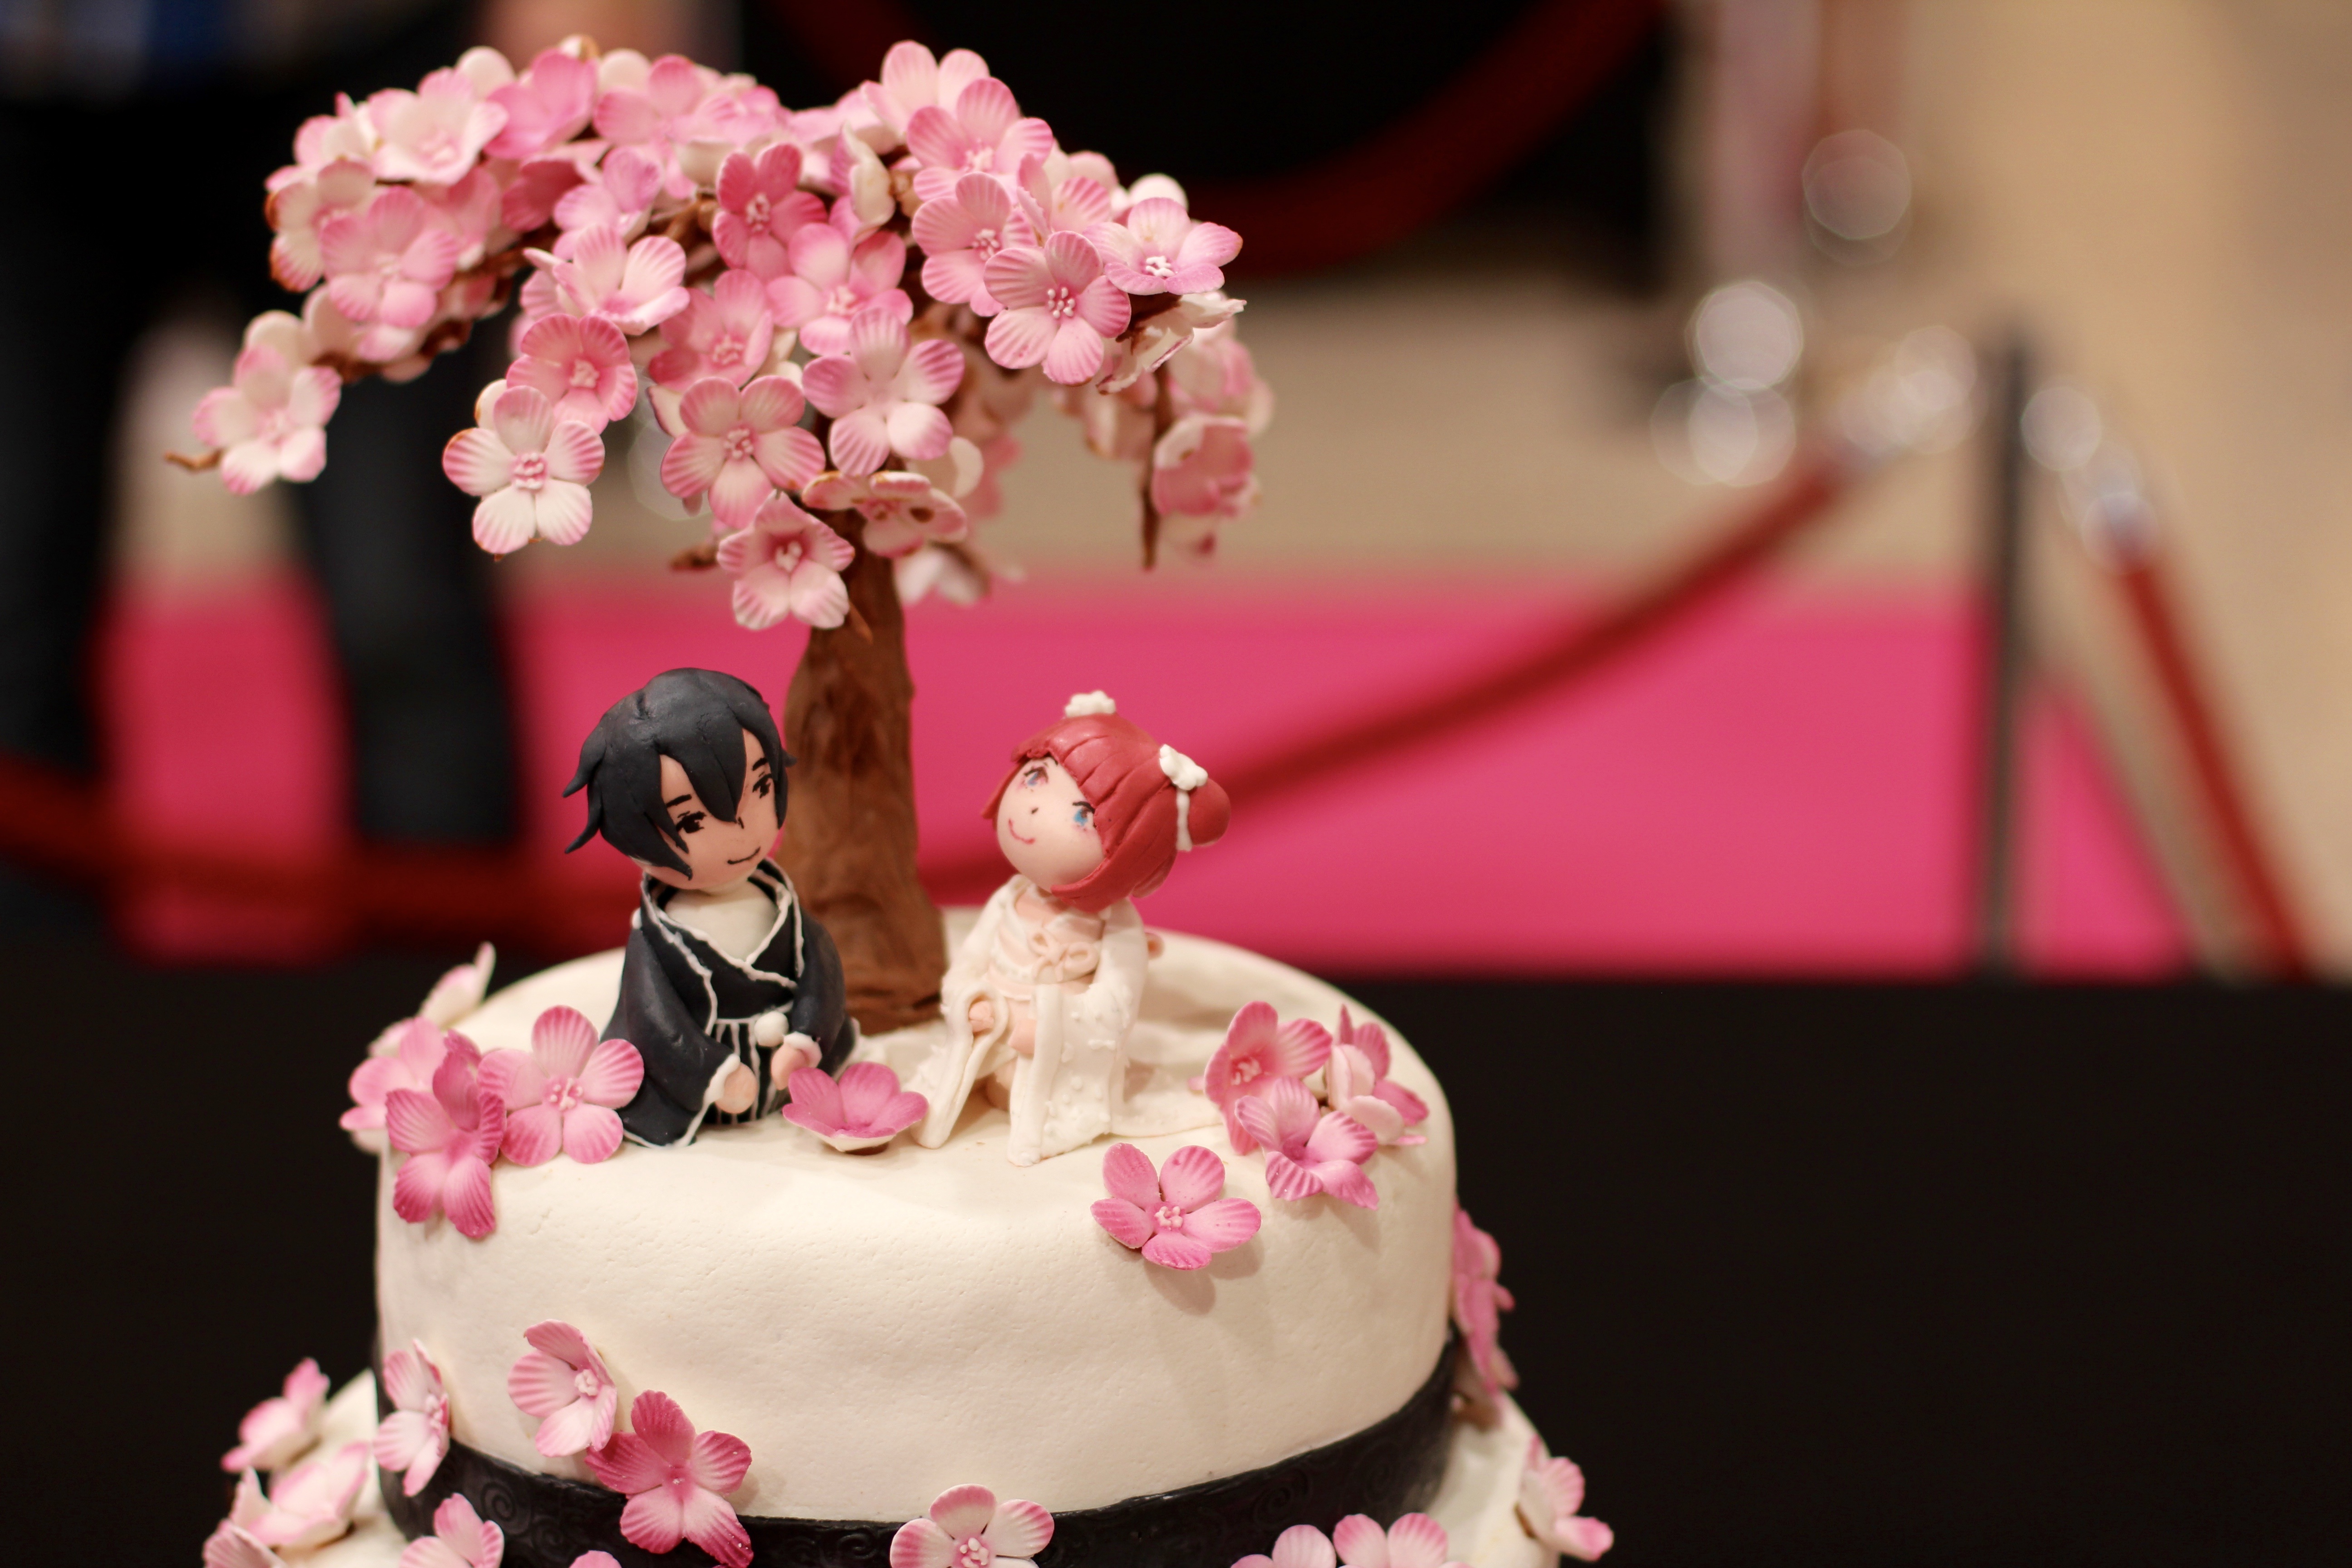
flower, decoration, food, pink, japan, dessert, wedding, cake, style, sweetness, manga, quinceanera, wedding cake, cherry blossoms, hanami